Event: Typhoon Ruby
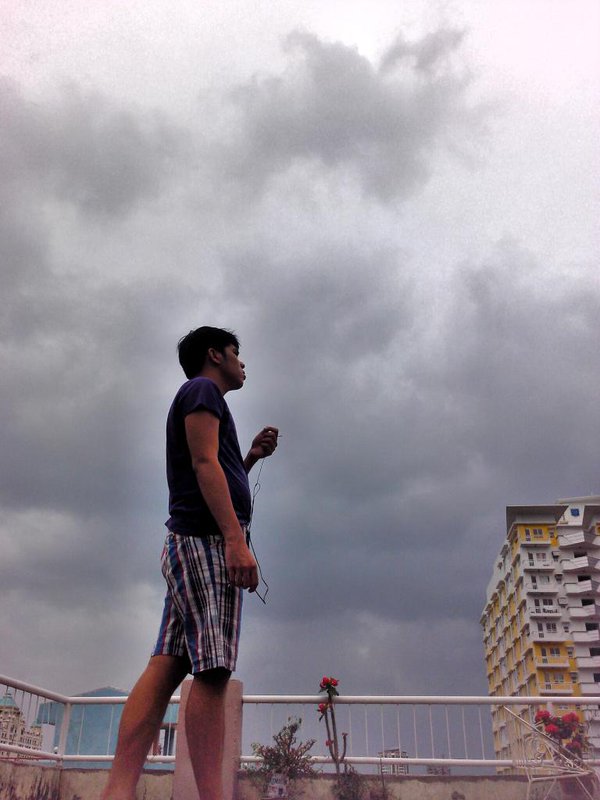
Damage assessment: no_damage